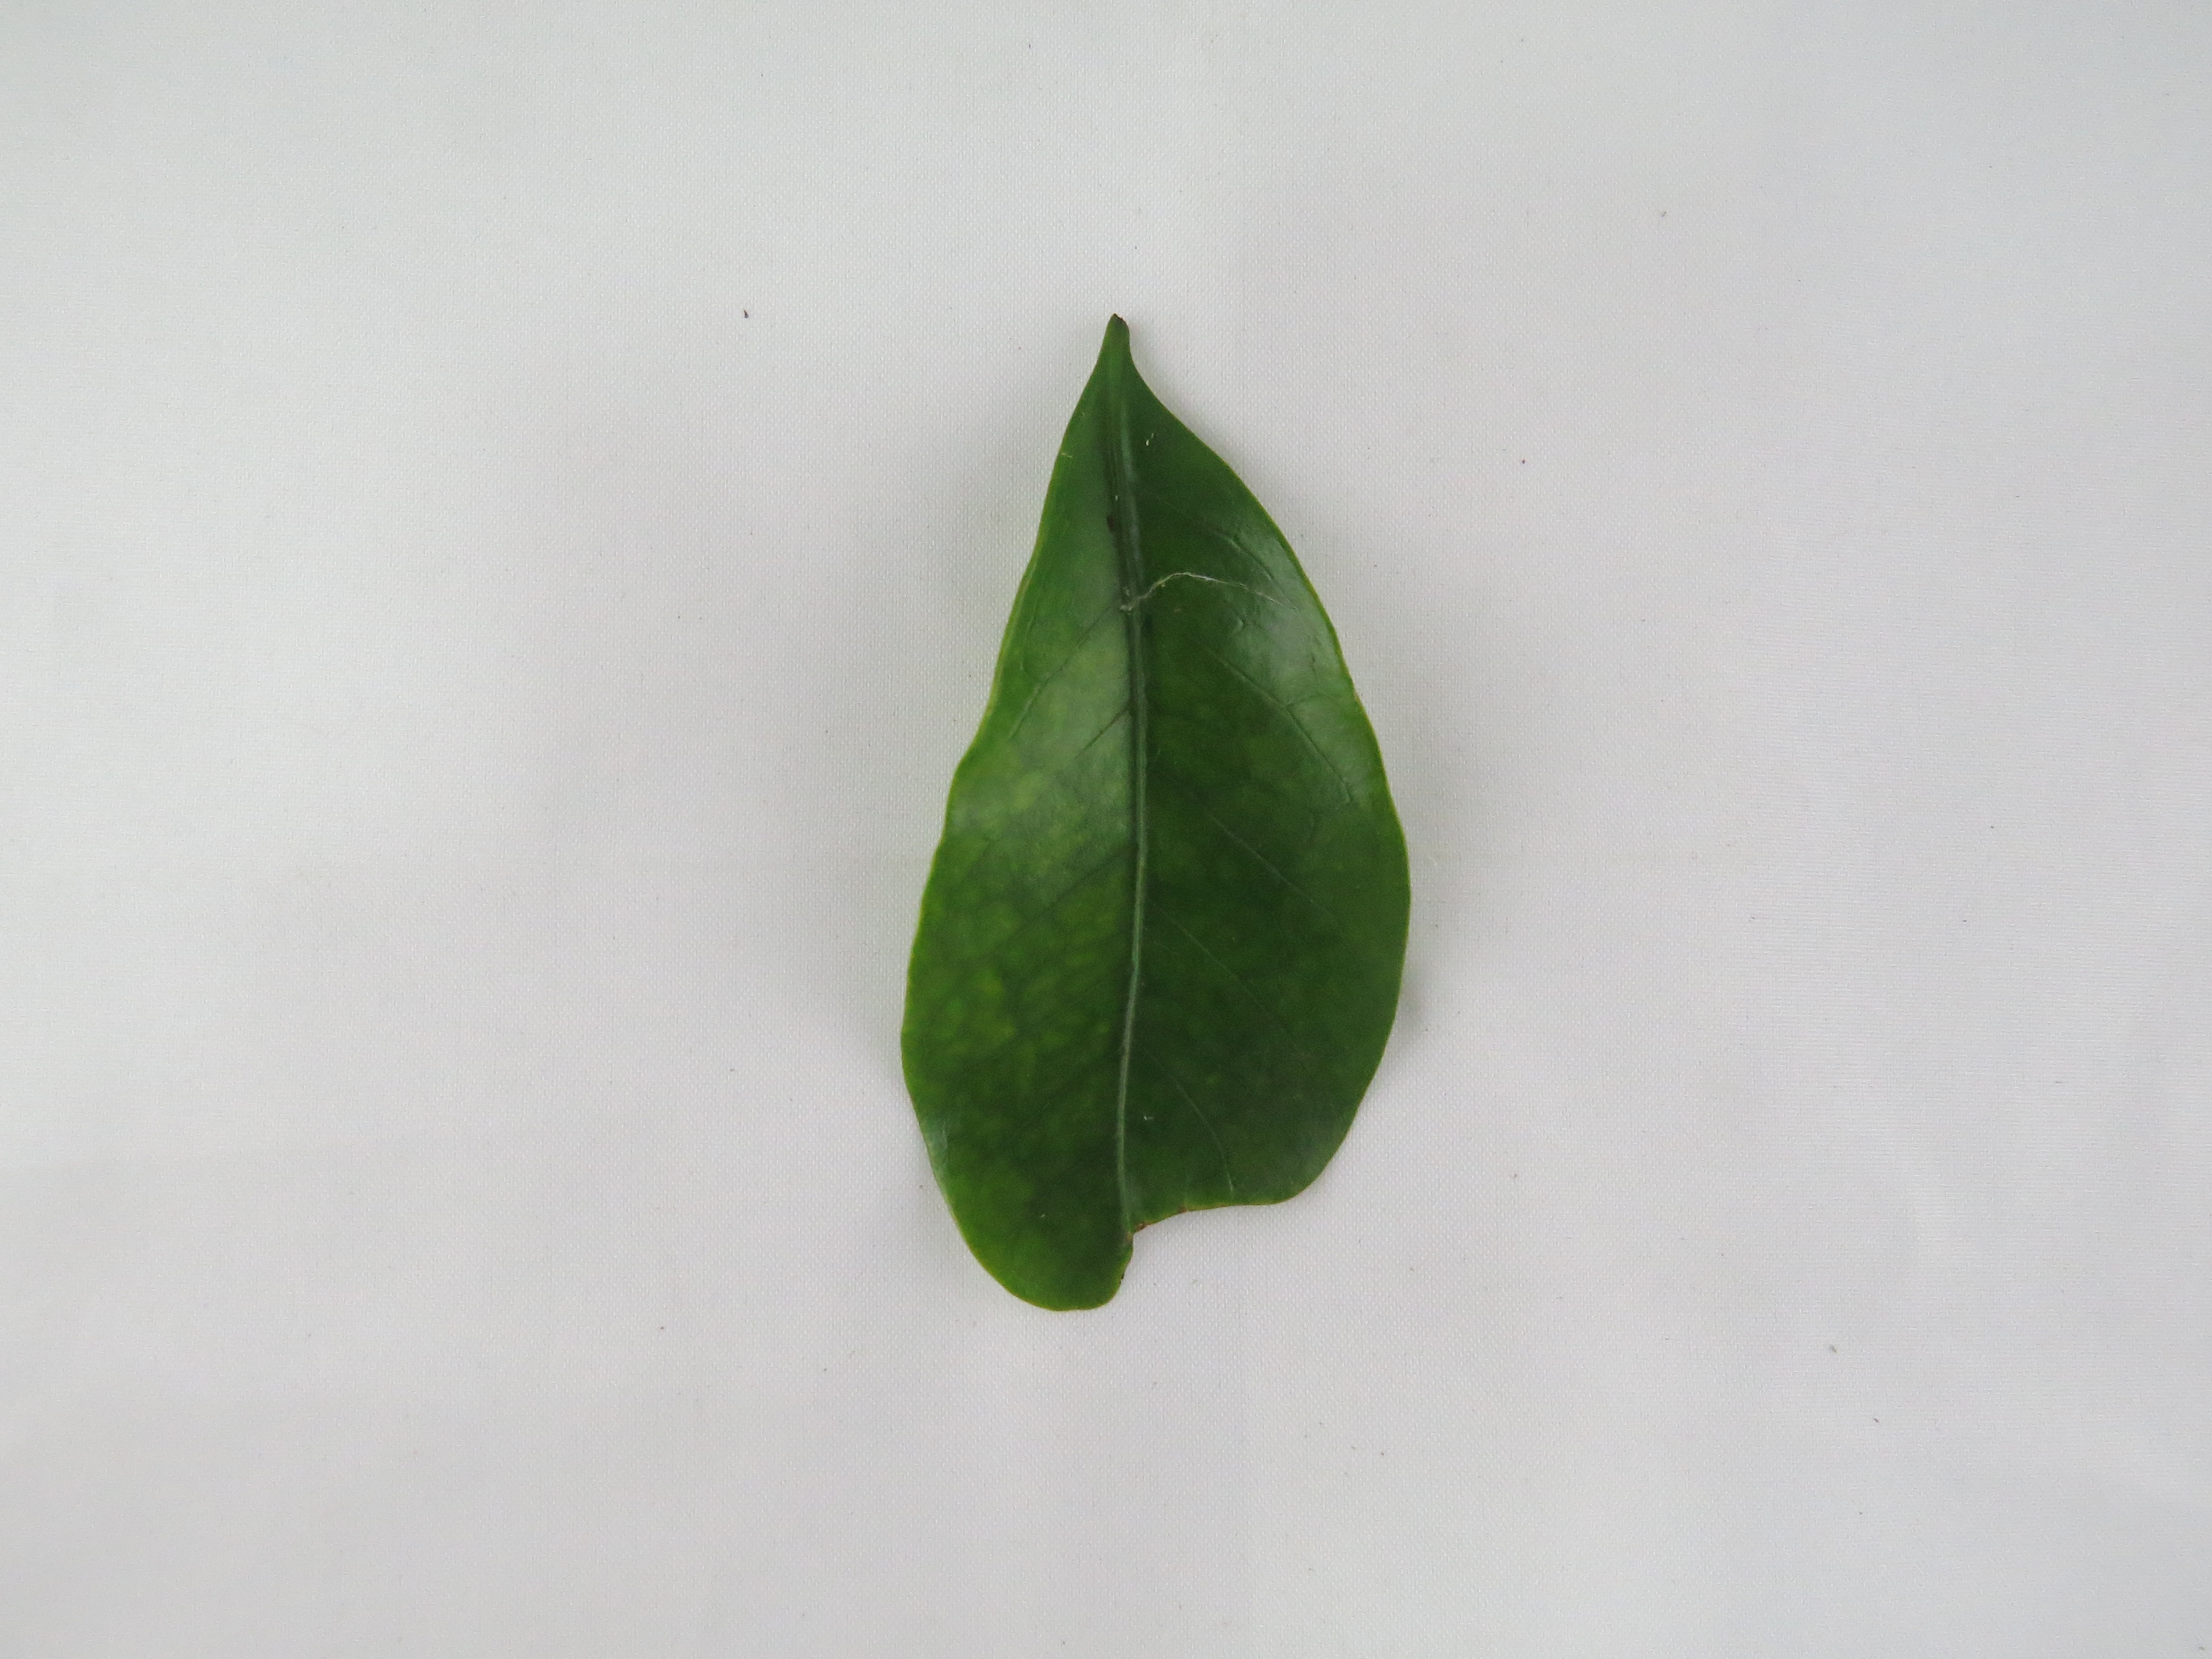
Label: boron-B